Dennis Dragon

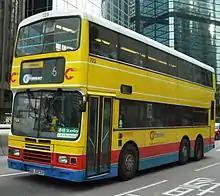
Citybus Duple Metsec bodied Dragon with adopted Alexander R-Type front design

Citybus started to order air-conditioned Dennis Dragon in 1993. The Duple Metsec bodywork for Citybus's Dragons, which were assembled by Salvador Caetano in Portugal, were different from those supplied to KMB/CMB in that the frontal design resembled with those used on Alexander R-type body and a wider front door was used.